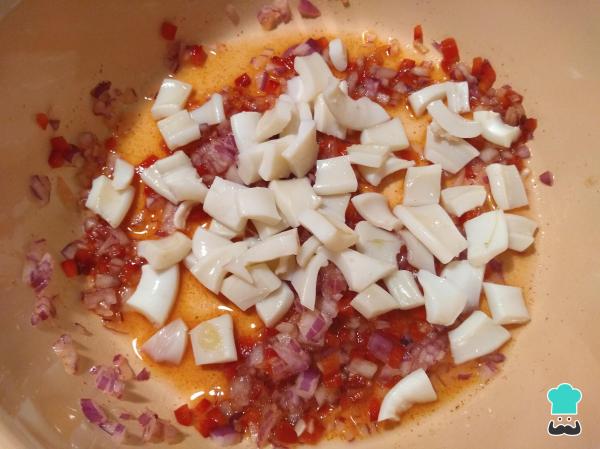
Agrega la pota ya cortada finamente y mezcla todos los ingredientes.